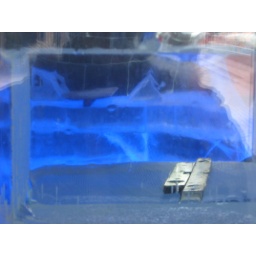
view through the window of the ice bar in stockholm